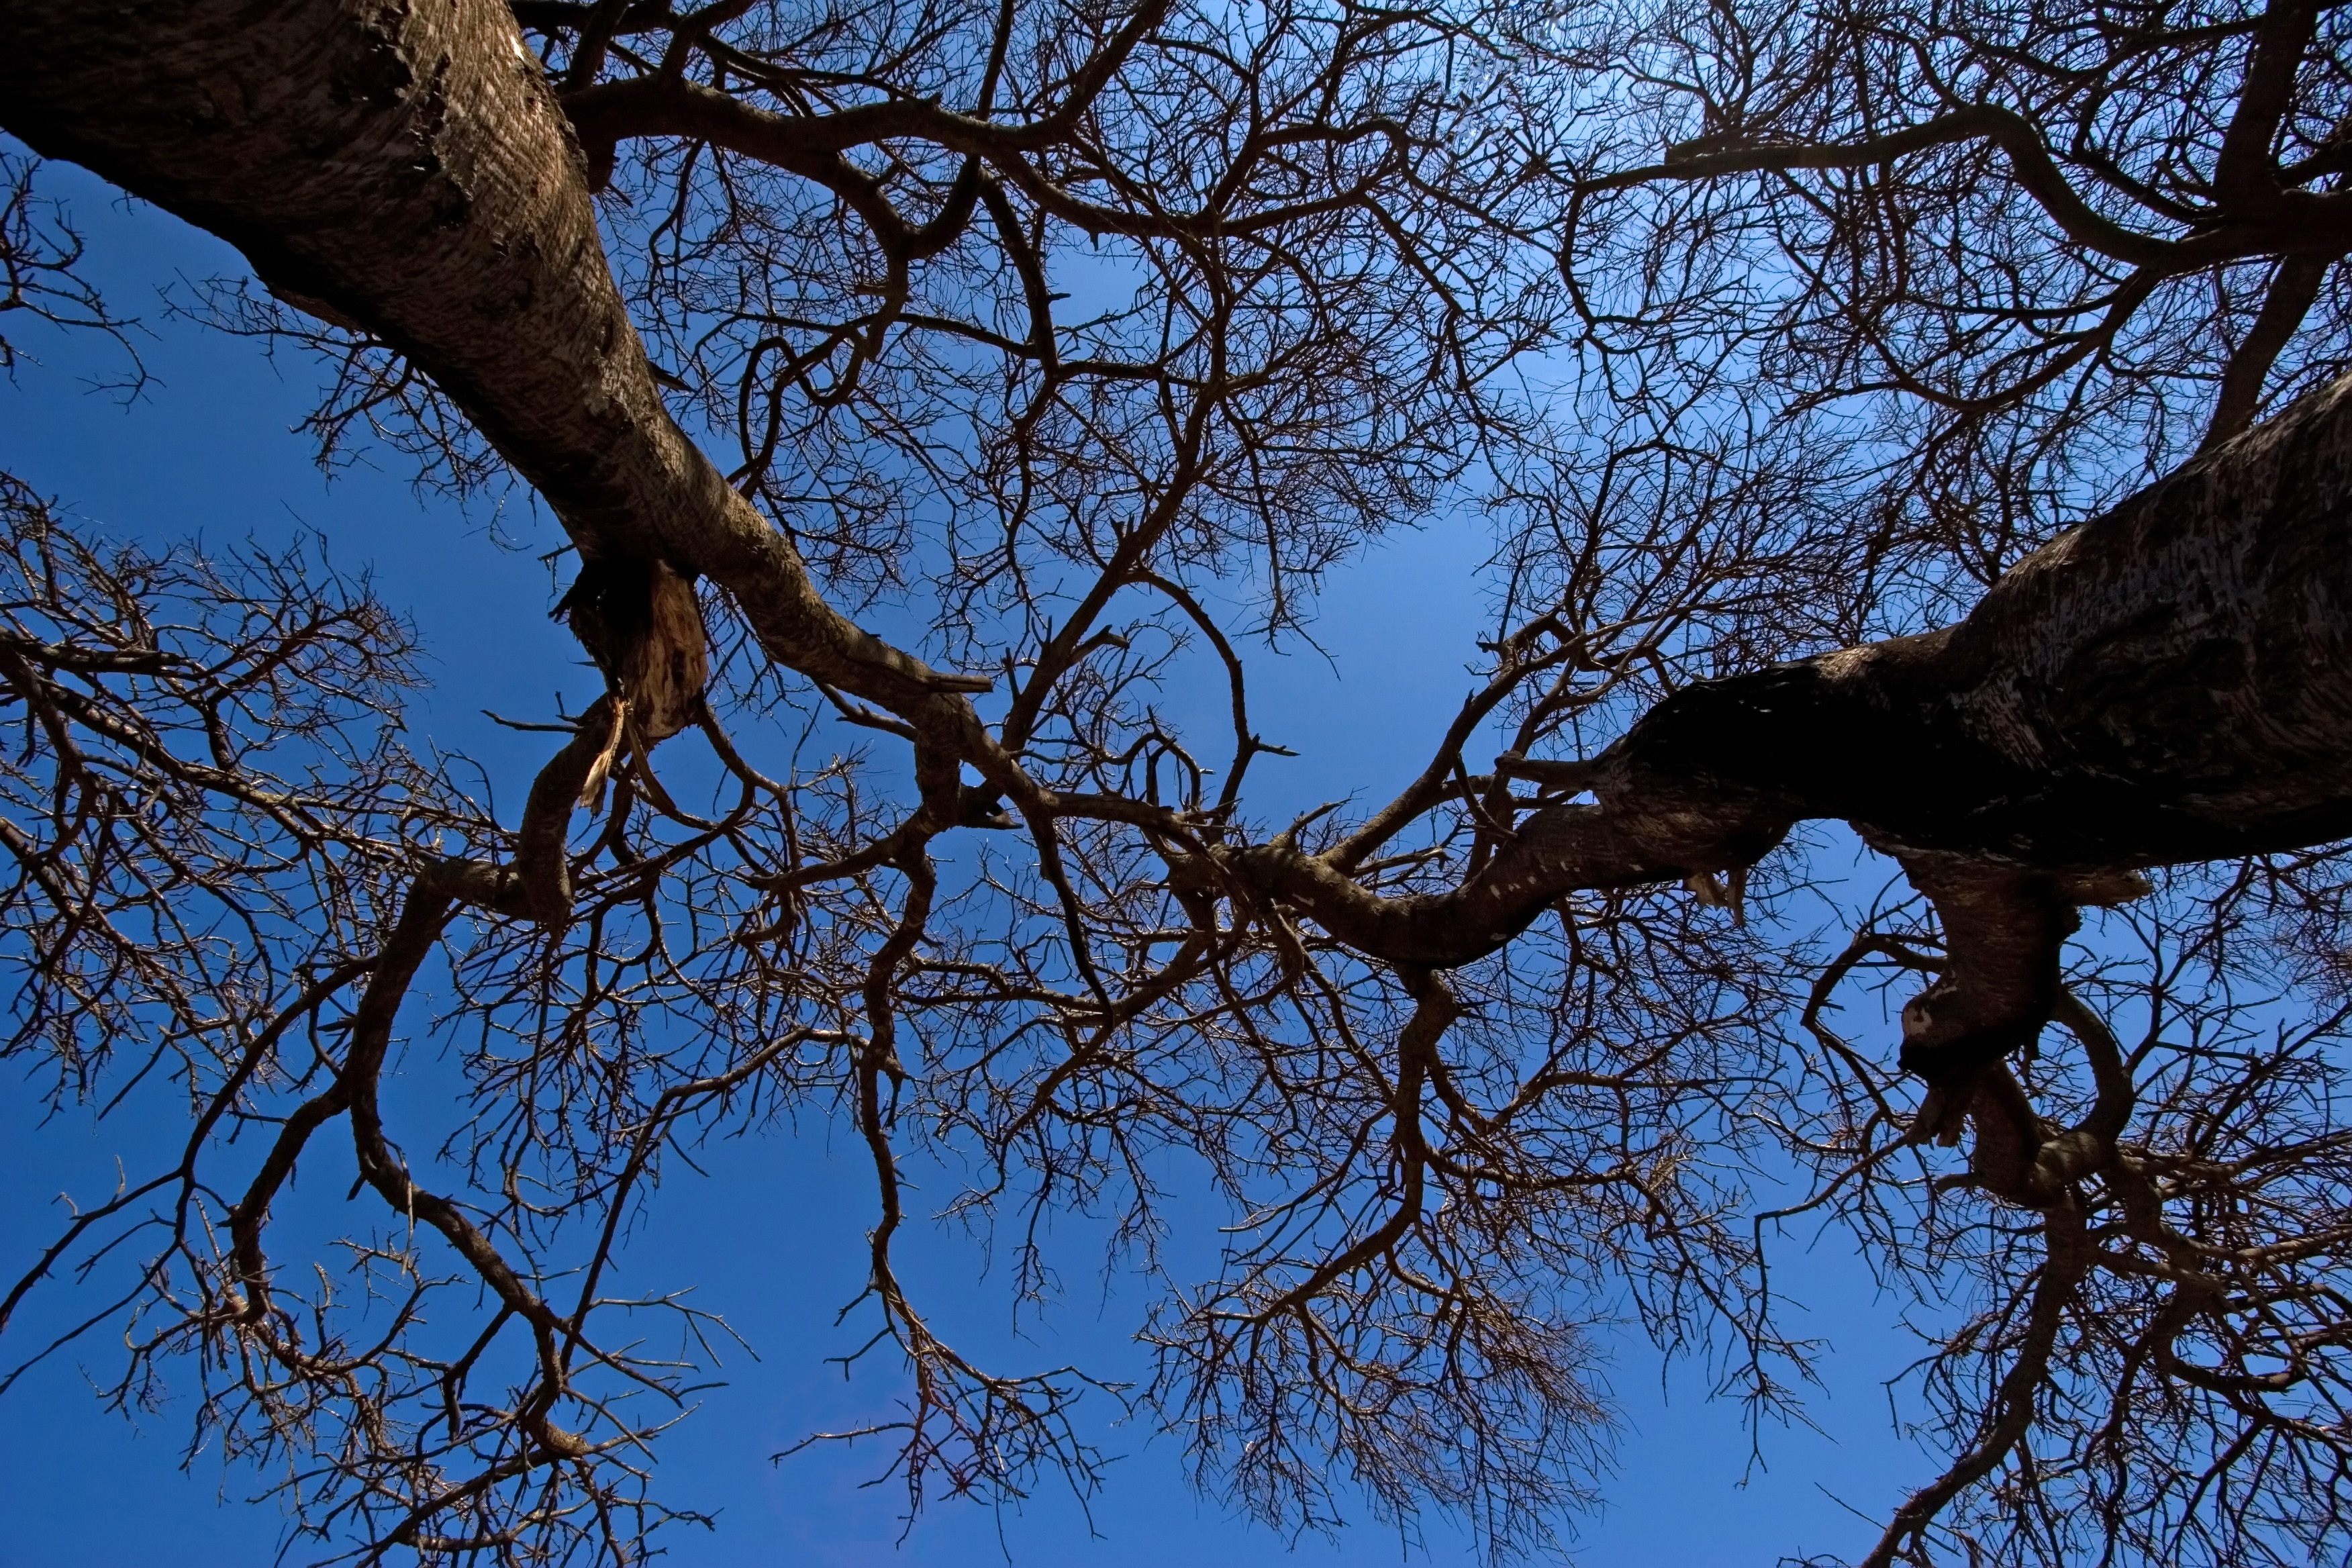
tree, nature, forest, branch, winter, plant, sky, sunlight, leaf, flower, evening, reflection, autumn, season, trees, nude, woodland, woody plant